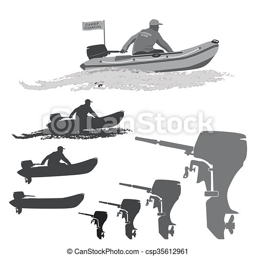
clip art vector of club of fishermen in boats with a head